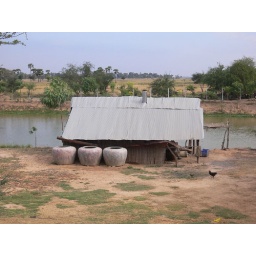
House by river with pots and chicken